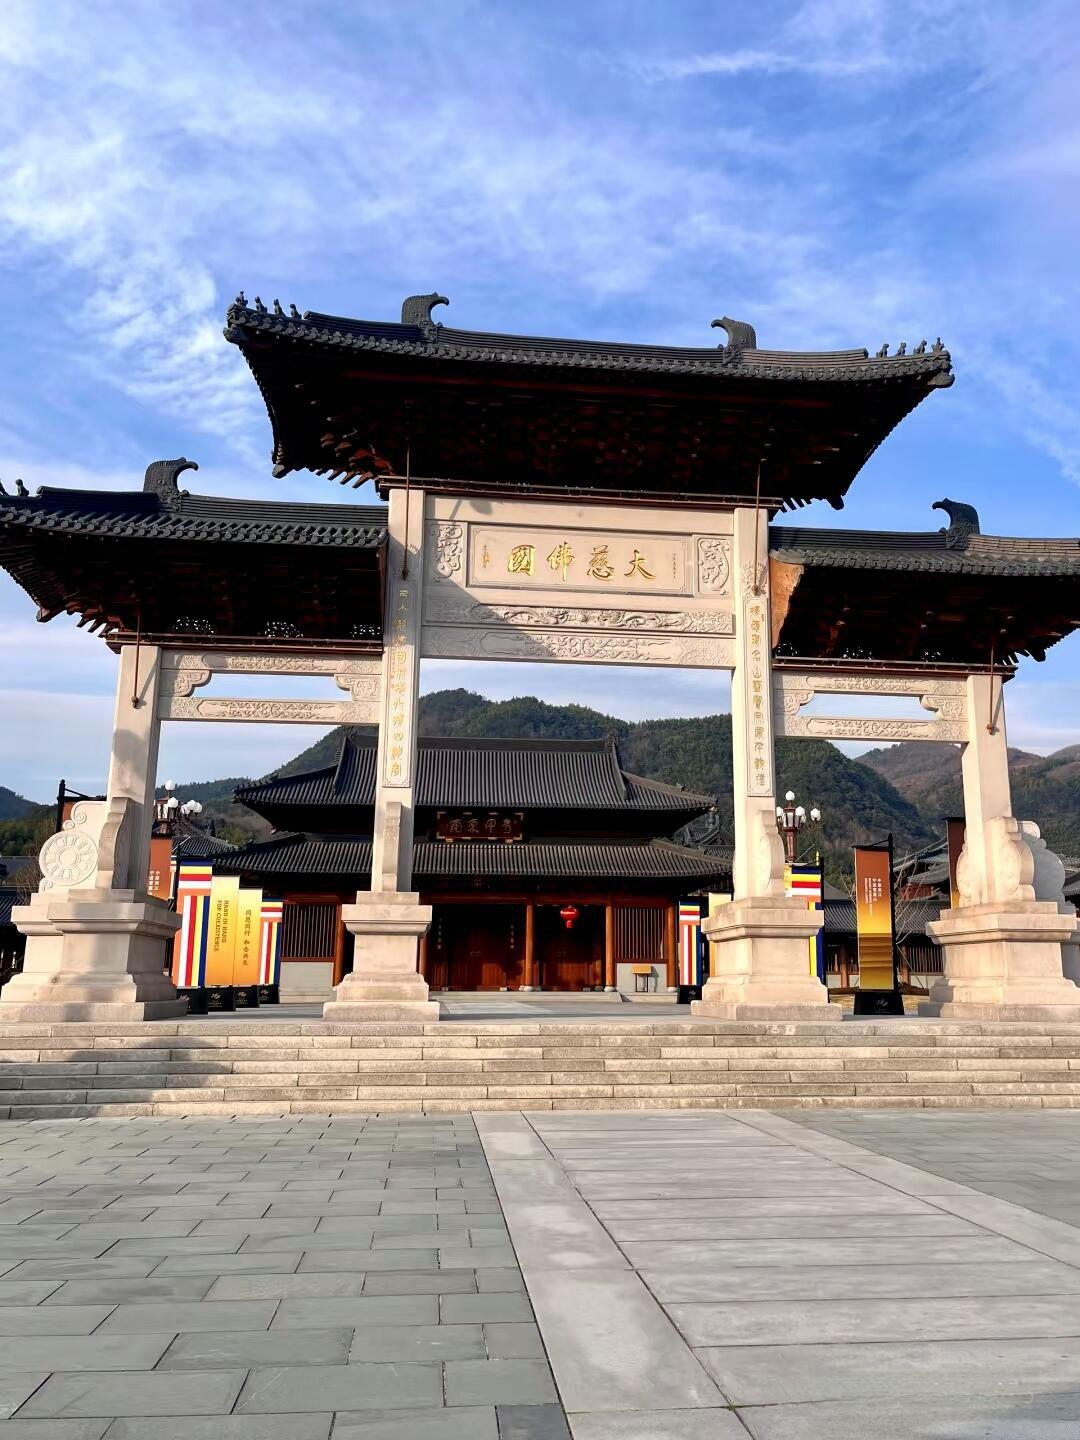
地标名称：雪窦山-雪窦寺
所在城市：宁波市·奉化区